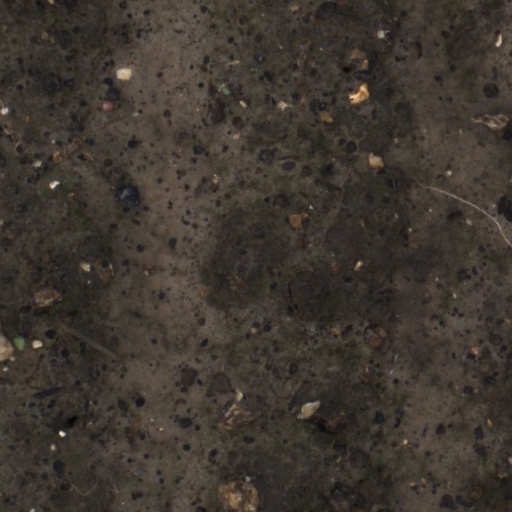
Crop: wheat